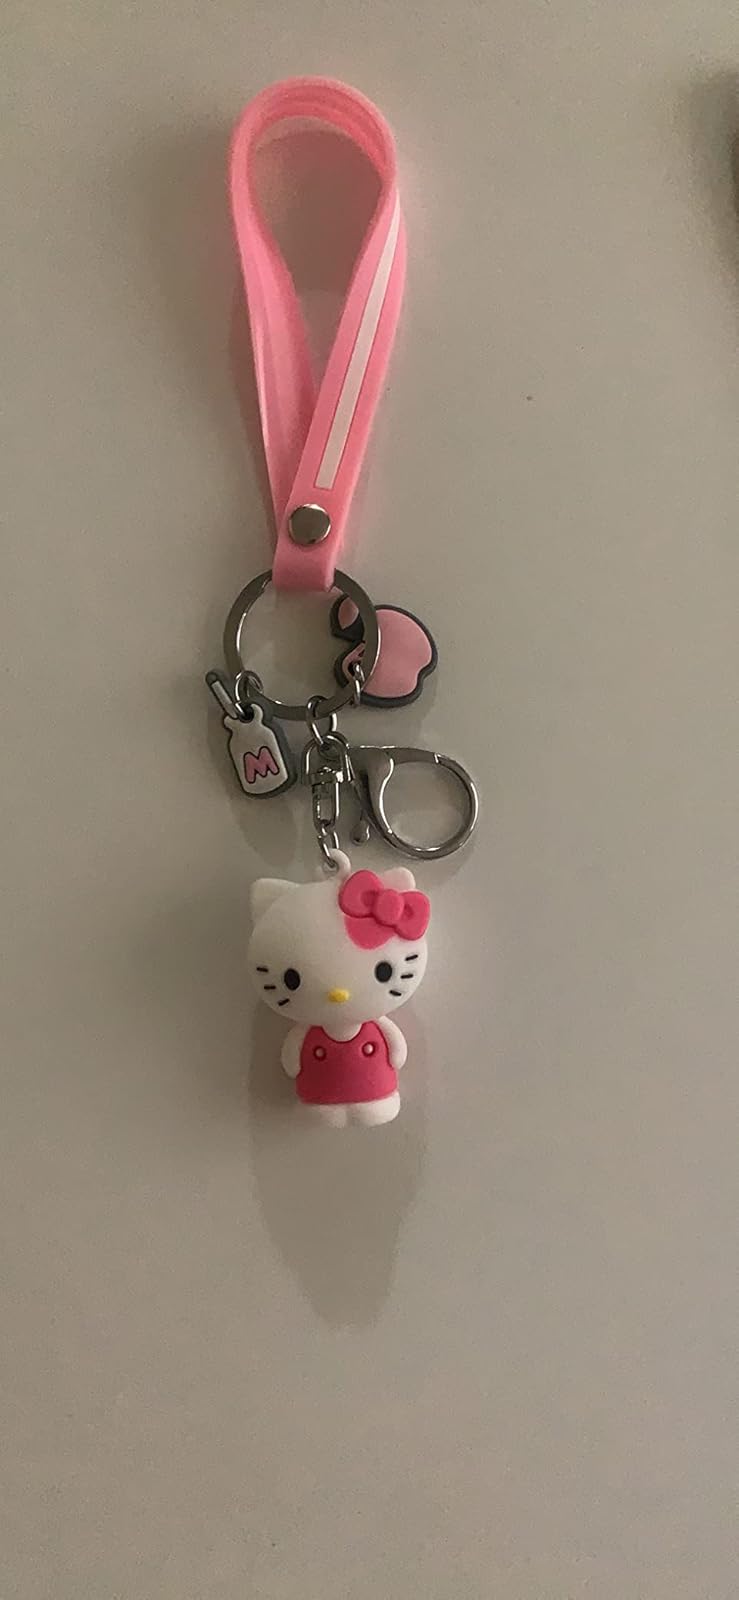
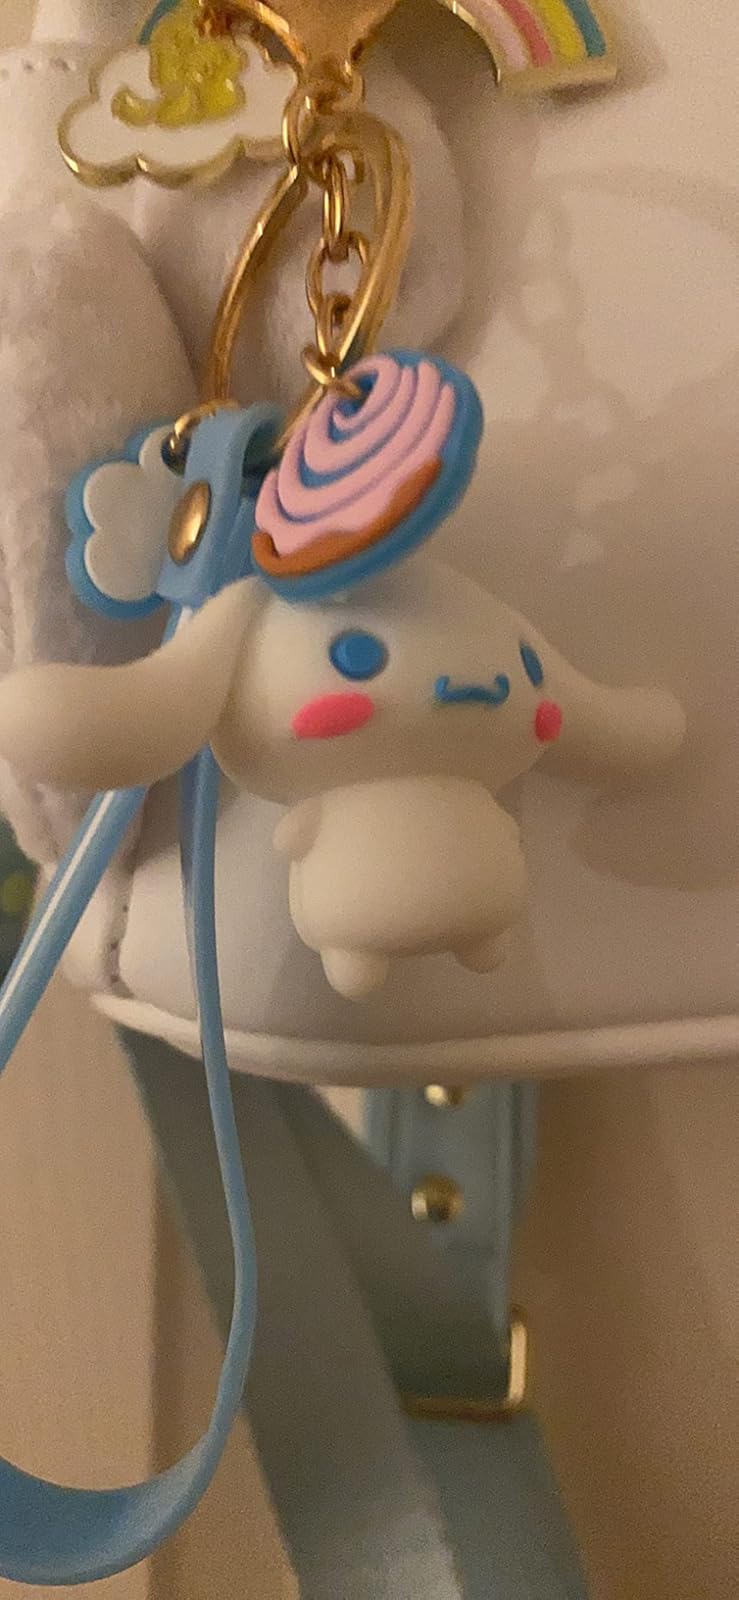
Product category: accessories_keychain
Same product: no